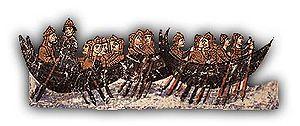
Cette page concerne l'année 824 du calendrier julien.
La Crète est la principale île grecque et également l'une des plus méridionales de Grèce. Elle représente une des frontières symboliques entre l'Occident et l'Orient.